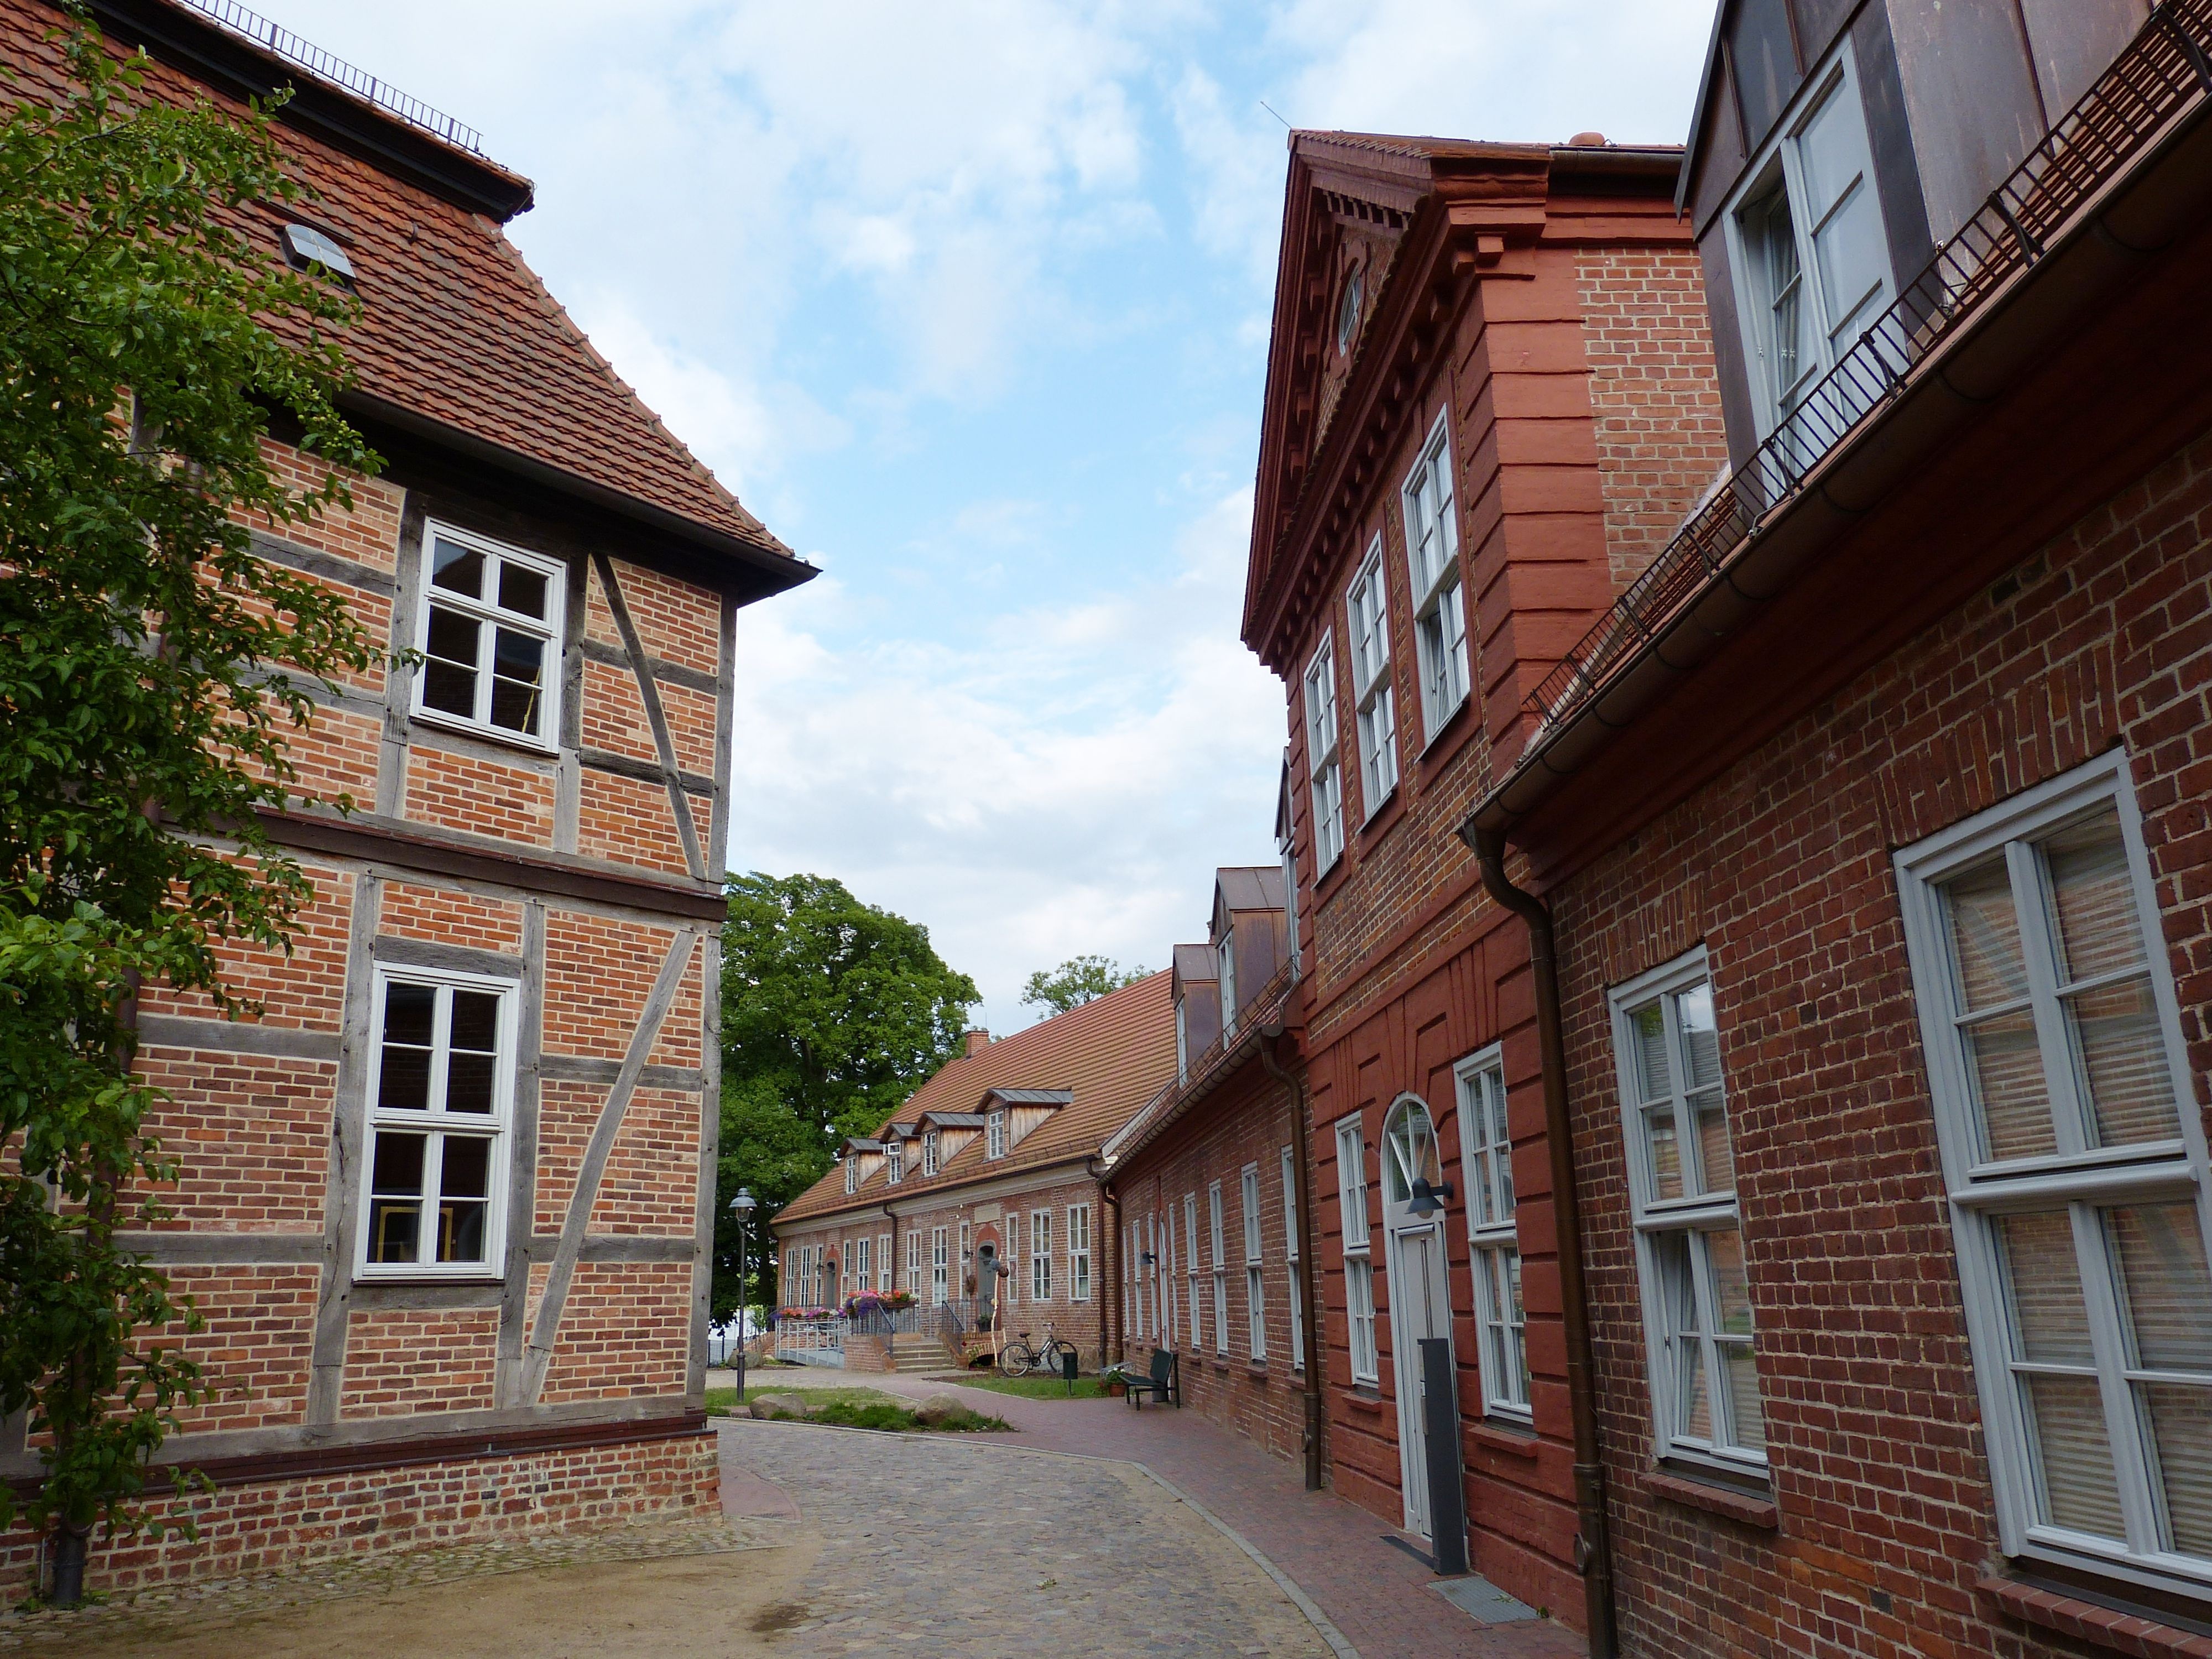
architecture, road, street, house, town, building, alley, home, downtown, village, suburb, cottage, facade, property, brick, waterway, homes, monastery, estate, historically, mecklenburg, neighbourhood, truss, brick gothic, urban area, residential area, human settlement, dobbertin